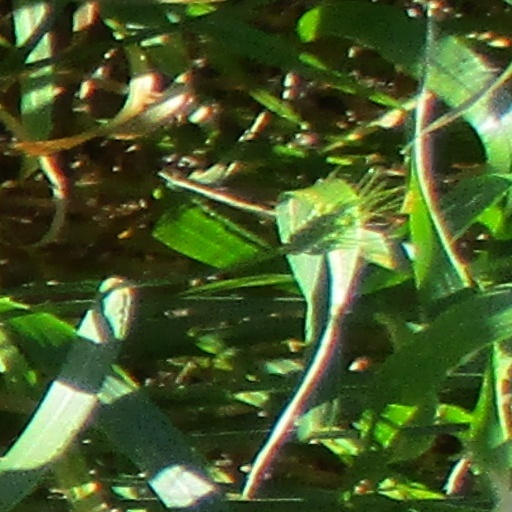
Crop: wheat